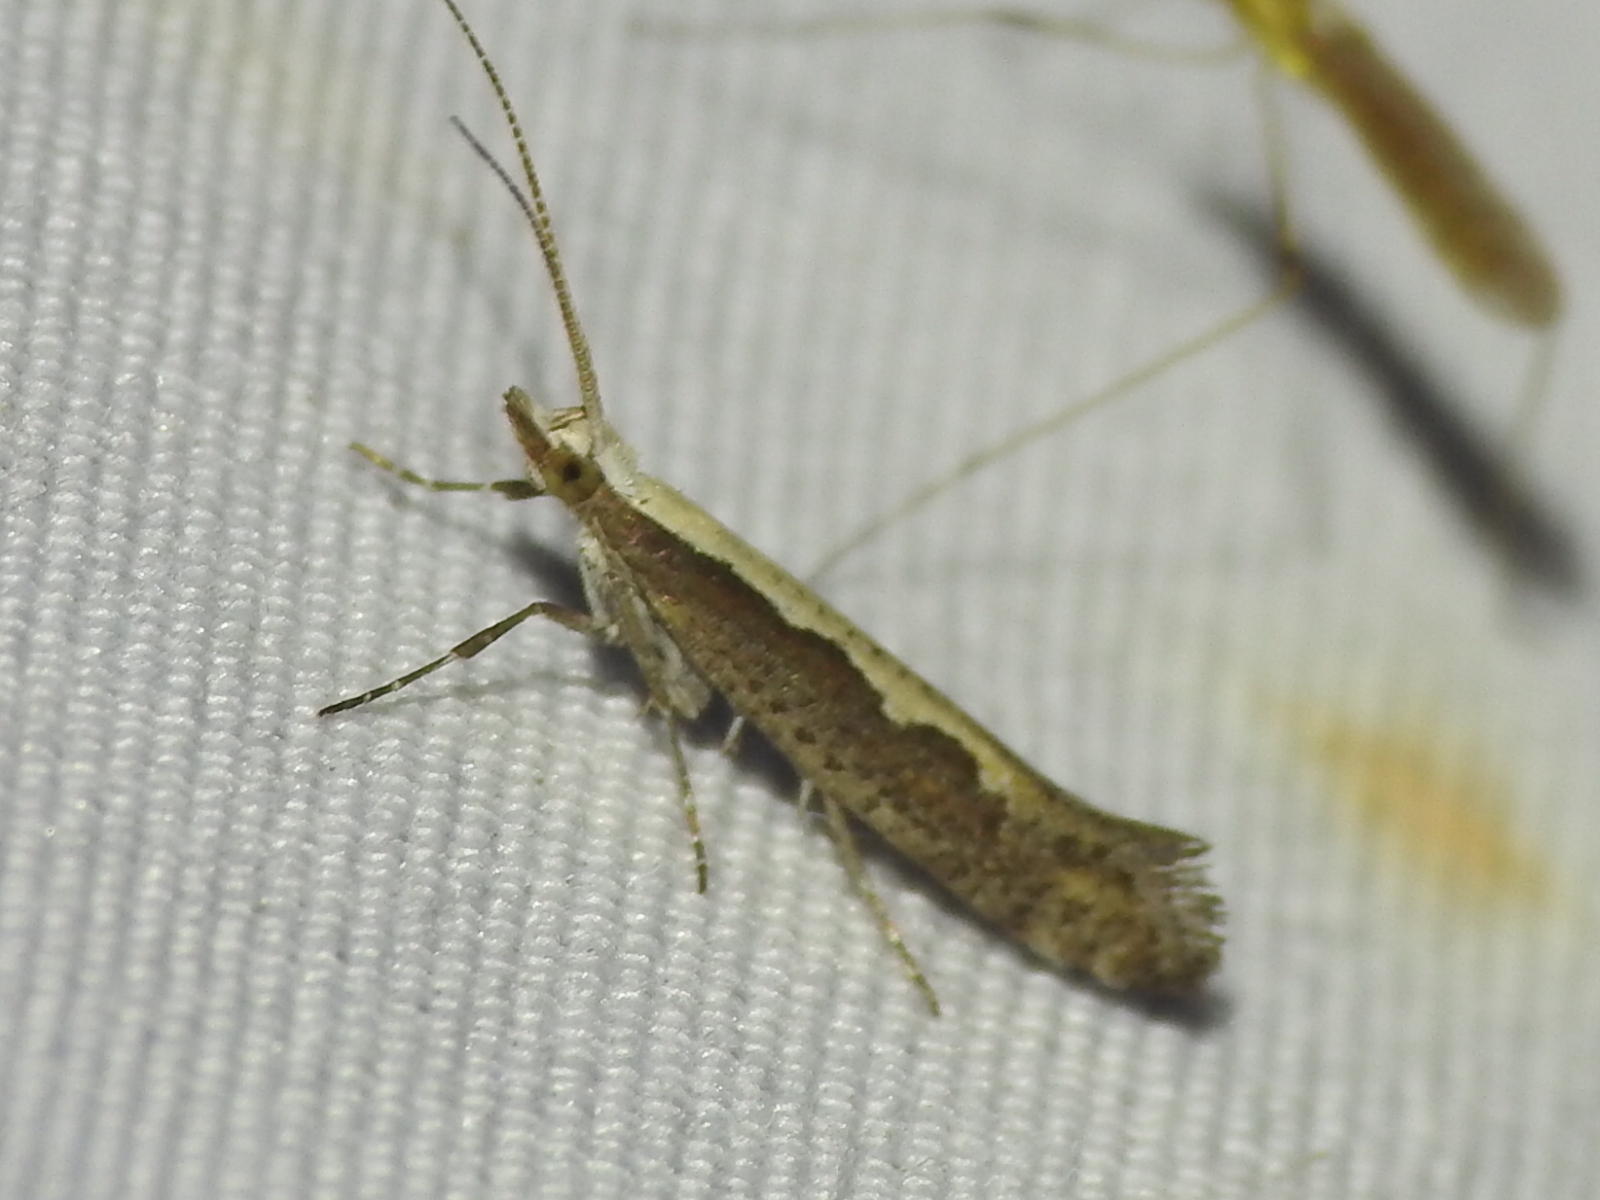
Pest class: diamondback_moth